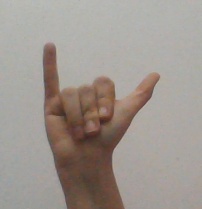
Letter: ya